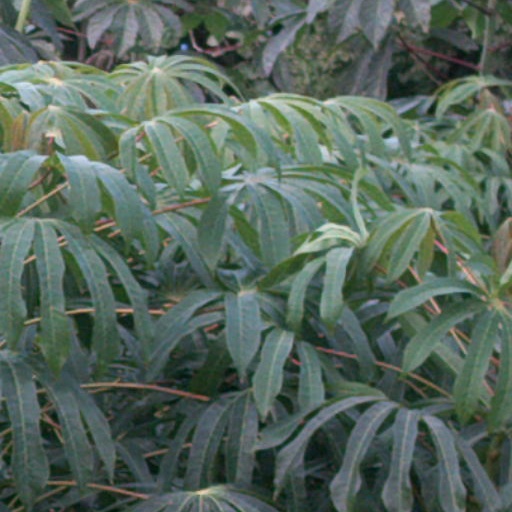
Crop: cassava